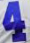
Number: 4